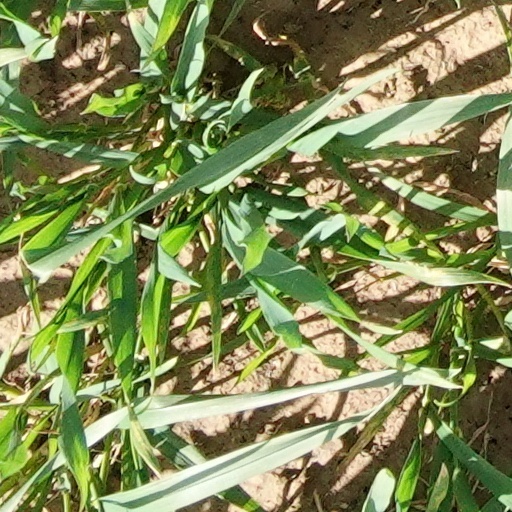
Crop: wheat